SMS Aspern

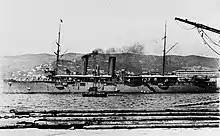
"Aspern" in Trieste early in her career,

The keel for "Aspern" was laid down at the Pola Arsenal on 4 October 1897 under the contract name ""Kreuzer" B", also designated "Ersatz" (replacement) for the elderly sloop-of-war. Her completed hull was launched on 3 May 1899 and fitting out was completed by 29 May 1900, when she was commissioned into the fleet at a cost of 4.5 million krone. She was named for the Battle of Aspern-Essling of 1809. After entering service, "Aspern" joined the Summer Squadron for its annual training maneuvers, which lasted until 21 July. During this period, she served as the flagship of III Division, leading a flotilla of torpedo boats. She was present for a visit by a British squadron to Trieste in July. The ships of III Division were present for the launching of the pre-dreadnought in Trieste.